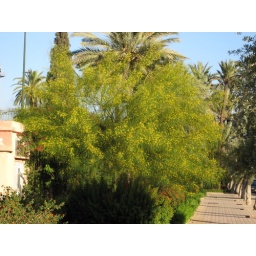
This tree had these really pretty yellow flowers (closeup over there...) which smelled REALLY GOOD.